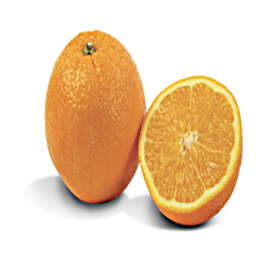
Label: peels